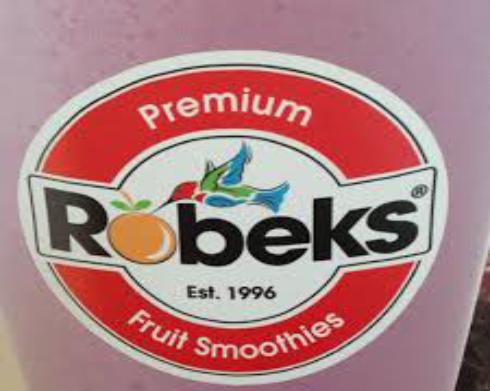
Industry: Food